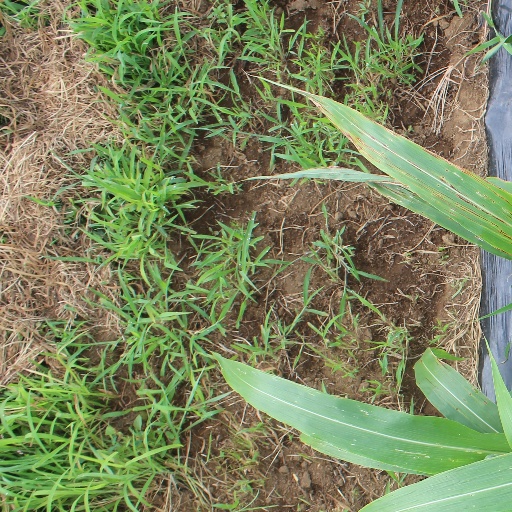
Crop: sorghum